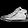
Label: Sneaker